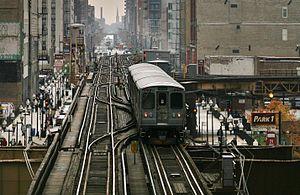
Le métro de Chicago est un réseau de transport en commun ferré qui dessert une grande partie de la ville de Chicago et de sa proche agglomération, il est principalement connu pour une de ses particularités : il est en grande partie aérien.